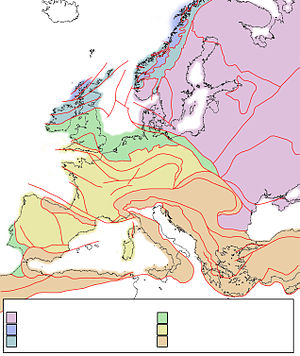
Carlsbergforkastningen
Carlsbergforkastningen er en sidegren til Sorgenfrei–Tornquist-zonen.